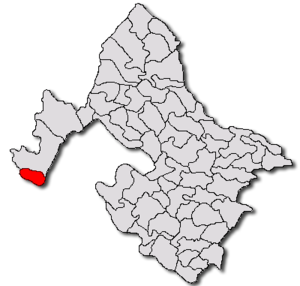
Svinița est une commune roumaine du județ de Mehedinți, dans la région historique de l'Olténie et dans la région de développement du Sud-Ouest.